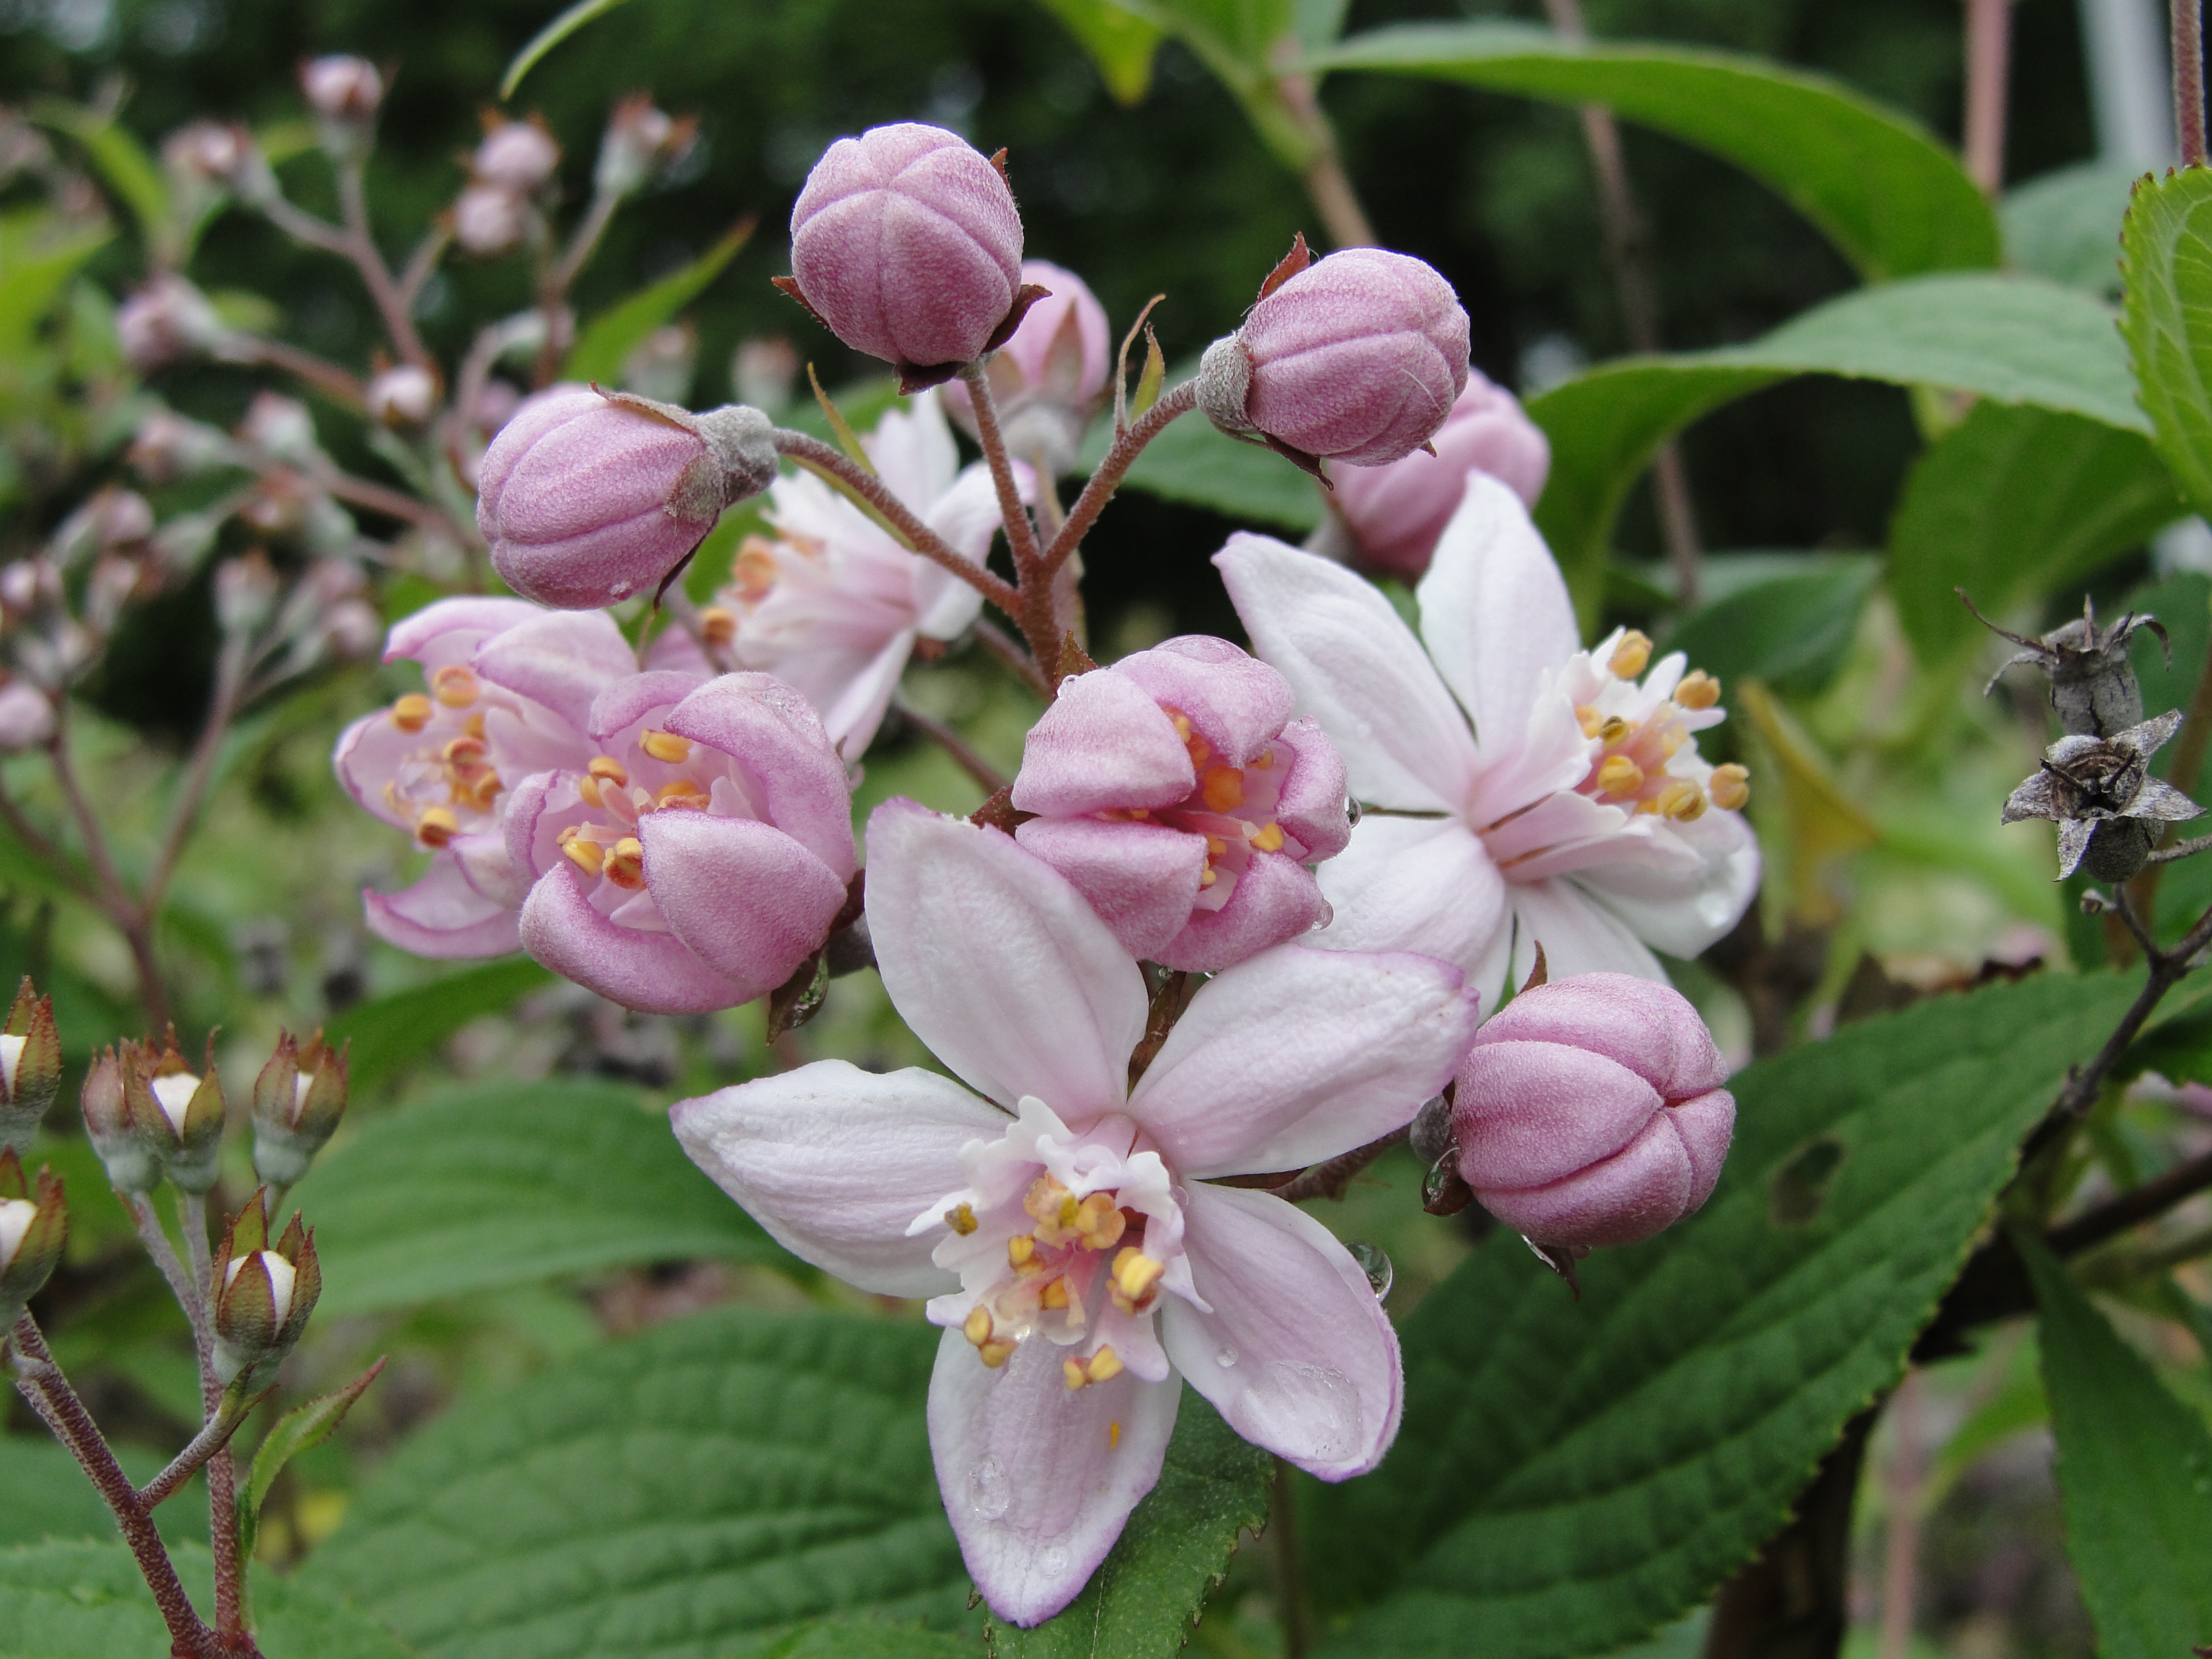
rose, flora, plant, flower, melastome family, flowering plant, spring, shrub